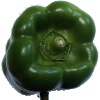
Label: Pepper Green 1